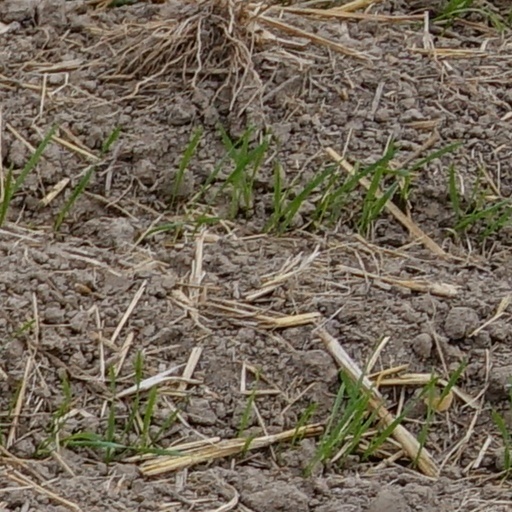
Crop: wheat